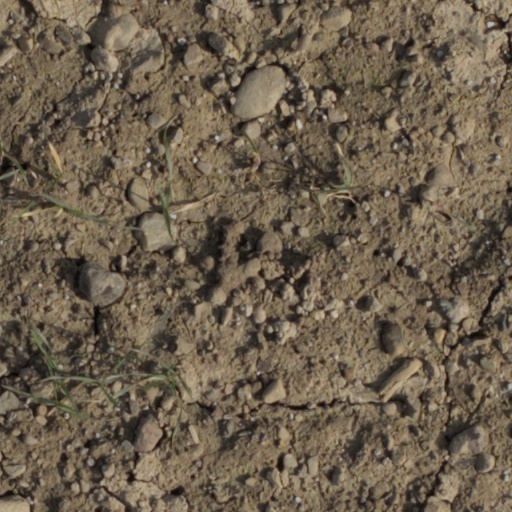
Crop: wheat